Burnsall

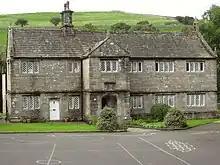
The Old Grammar School, founded by William Craven

The village is approximately south-east from Grassington. It has a parish church, a chapel, two hotels with restaurants, a public house, and a primary school. Burnsall Primary School, a Grade II listed building, is in the original 1602 grammar school building, a legacy of William Craven of nearby Appletreewick. There is a five-arched bridge over which the Dalesway passes. A path along the river from Burnsall to Hebden, to the north-west, dates to Viking times.